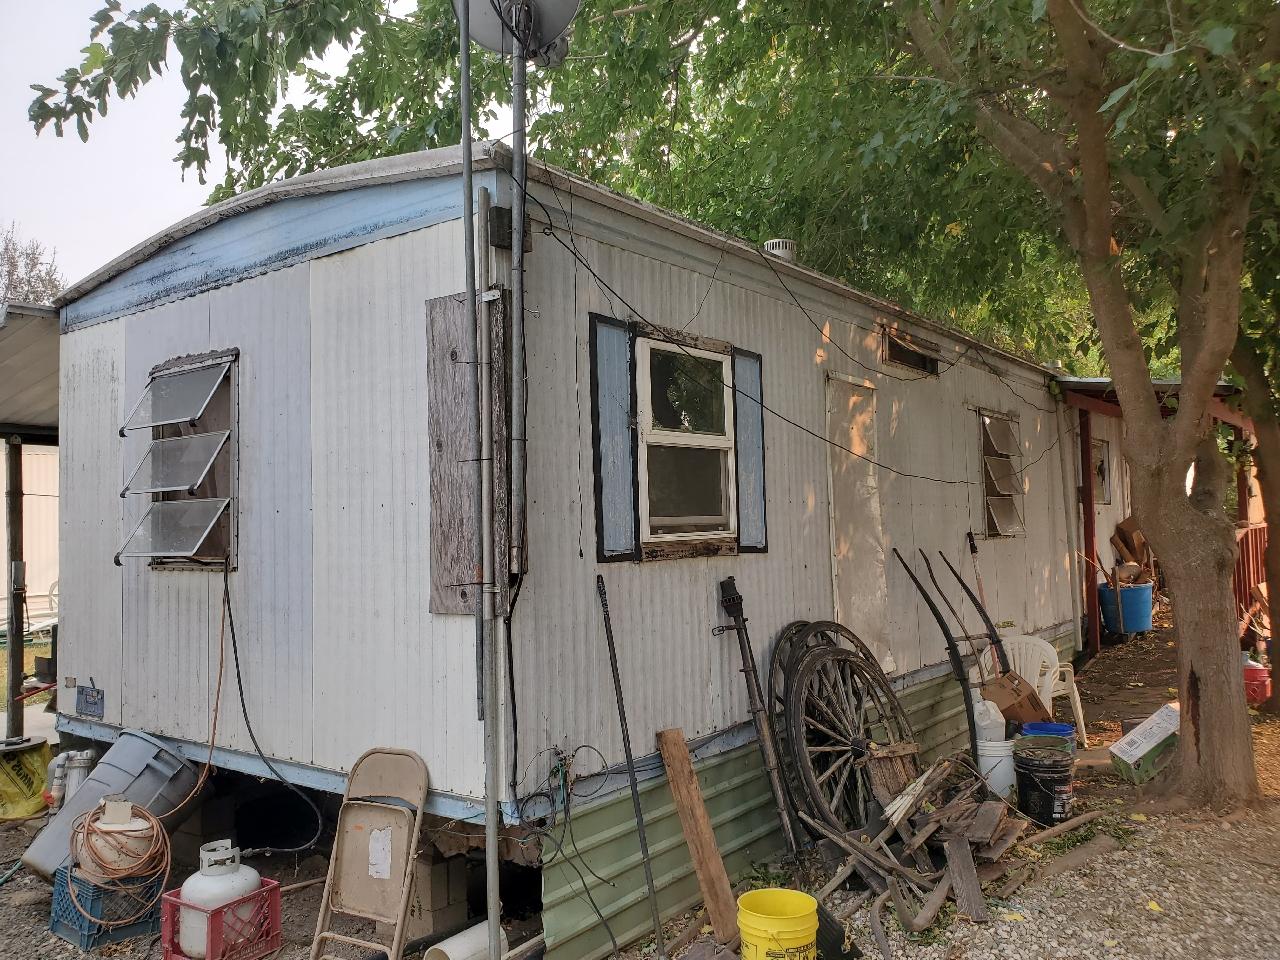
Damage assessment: no_damage